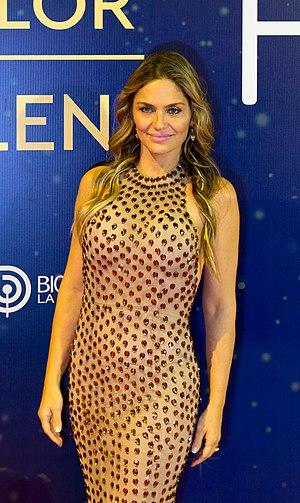
María Eugenia Larraín Calderón, connue comme Kenita Larraín, est une mannequin et ingénieur commercial chilienne.